Detroit Red Wings

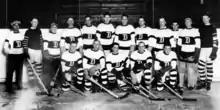
Team photo from Detroit's inaugural season (1926–27). The franchise was known as the Detroit Cougars from 1926 to 1930.

Following the 1926 Stanley Cup playoffs, during which the Western Hockey League (WHL) was widely reported to be on the verge of folding, the NHL held a meeting on April 17 to consider applications for expansion franchises, at which it was reported that five different groups sought a team for Detroit. During a subsequent meeting on May 15, the league approved a franchise to the Townsend-Seyburn group of Detroit and named Charles A. Hughes as governor. WHL owners Frank and Lester Patrick made a deal to sell the league's players to the NHL and cease league operations. The new Detroit franchise purchased the players of the WHL's Victoria Cougars, who had won the Stanley Cup in 1925 and had made the Finals the previous winter, to play for the team. The new Detroit franchise also adopted the Cougars' nickname in honor of the folded franchise.